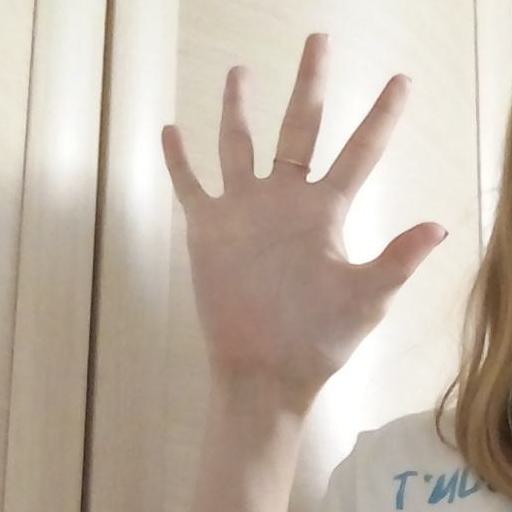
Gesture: palm